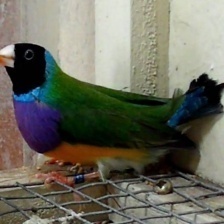
Species: GOULDIAN FINCH
Scientific name: ERYTHRURA GOULDIAE
ImageNet parent category: house_finch